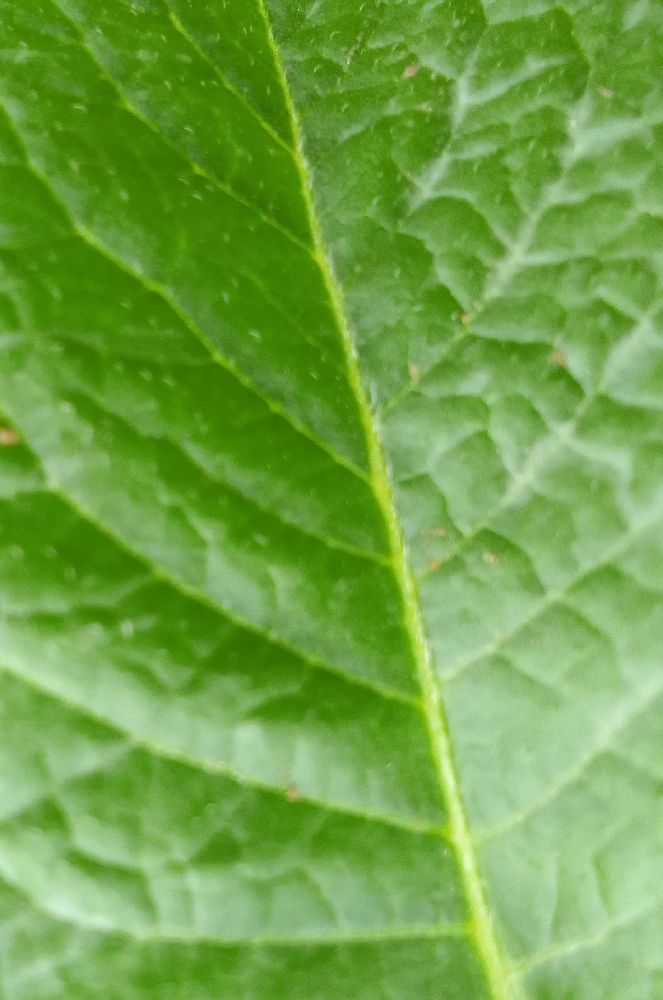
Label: Healthy